No. 20 Squadron RAAF

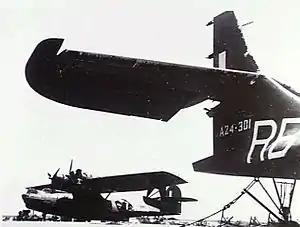
Catalinas of No. 20 Squadron (foreground) and No. 42 Squadron (background)

In September 1944, No. 20 Squadron became part of No. 76 Wing RAAF, along with Nos. 42 and 43 Squadrons, and moved to Darwin, Northern Territory. All three squadrons operated Catalinas, their primary purpose being mine-laying. On the night of 30 September, a Catalina of No. 20 Squadron was shot down while attacking a ship at Pomelaa in the Dutch East Indies; the loss was compounded by the fact that one of the coordinators of the mining campaign, Lieutenant Commander P.E. Carr of the Royal Australian Navy, was aboard the plane and was captured by the Japanese. Another of the squadron's Catalinas went down on the night of 27/28 January 1945, possibly in a cyclone over the Timor Sea, during the campaign to mine Surabaya. In March, a detachment of four No. 20 Squadron aircraft, along with four from No. 43 Squadron, laid mines off the coast of southern China and Taiwan as part of a No. 76 Wing offensive in this area; these operations were conducted from Leyte Gulf in the Philippines. One of No. 20 Squadron's Catalinas was lost on the night of 7/8 March, most likely owing to bad weather rather than enemy action. Three of the squadron's aircraft mined the entrance to Hong Kong harbour on 8 April and, on 26 May, four of its Catalinas mined Wenzhou harbour in China, the furthest north that any Australian aircraft infiltrated during the war in the Pacific. Three of its aircraft flew the RAAF's last mine-laying mission on 30 July.